Weston-super-Mare

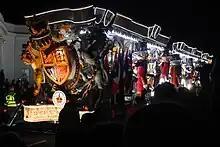
An illuminated cart at Weston Super Mare Carnival 2022. Used in the Queens Platinum Jubilee Pageant Parade in London and built by local Carnival Clubs.

The Odeon Cinema was opened in 1935 and is a building in the modernist style designed by Thomas Cecil Howitt. It houses the only Compton theatre pipe organ in an Odeon cinema outside London and is one of only two working theatre organs left in the country still performing in their original location in commercially operating cinemas. This Compton organ was installed in 1935 and is the only one left in the West Country, the next nearest being the Odeon Leicester Square, London. All other models have been either restored and moved elsewhere, or destroyed. Occasional organ concerts continue to be held at the venue. The building has Grade II Listed status. The cinema was sold to Merlin Cinemas in 2023 and renamed Plaza Cinema, Weston-super-Mare.